Malila: The Farewell Flower

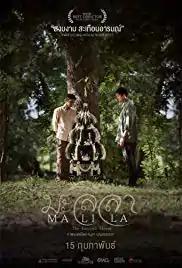
Film poster

Malila: The Farewell Flower is a 2017 Thai drama film directed by Anucha Boonyawatana. The film premiered at Busan International Film Festival where it won the Kim Jiseok Award. It was selected as the Thai entry for the Best Foreign Language Film at the 91st Academy Awards, but it was not nominated.